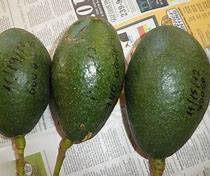
Label: Avocado